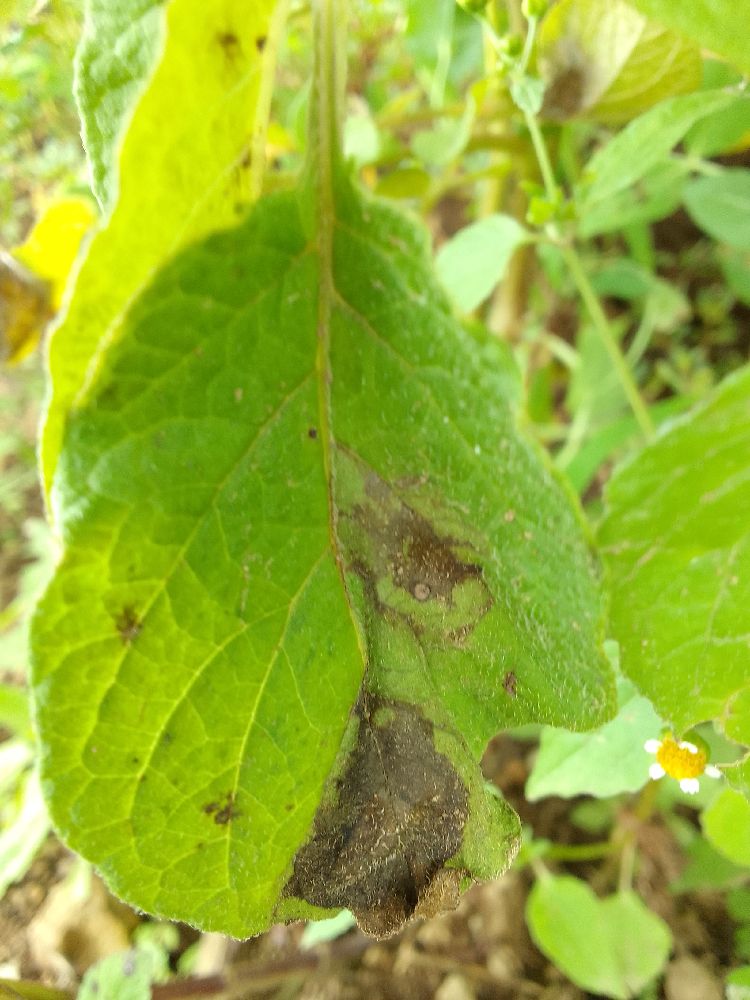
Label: Late blight